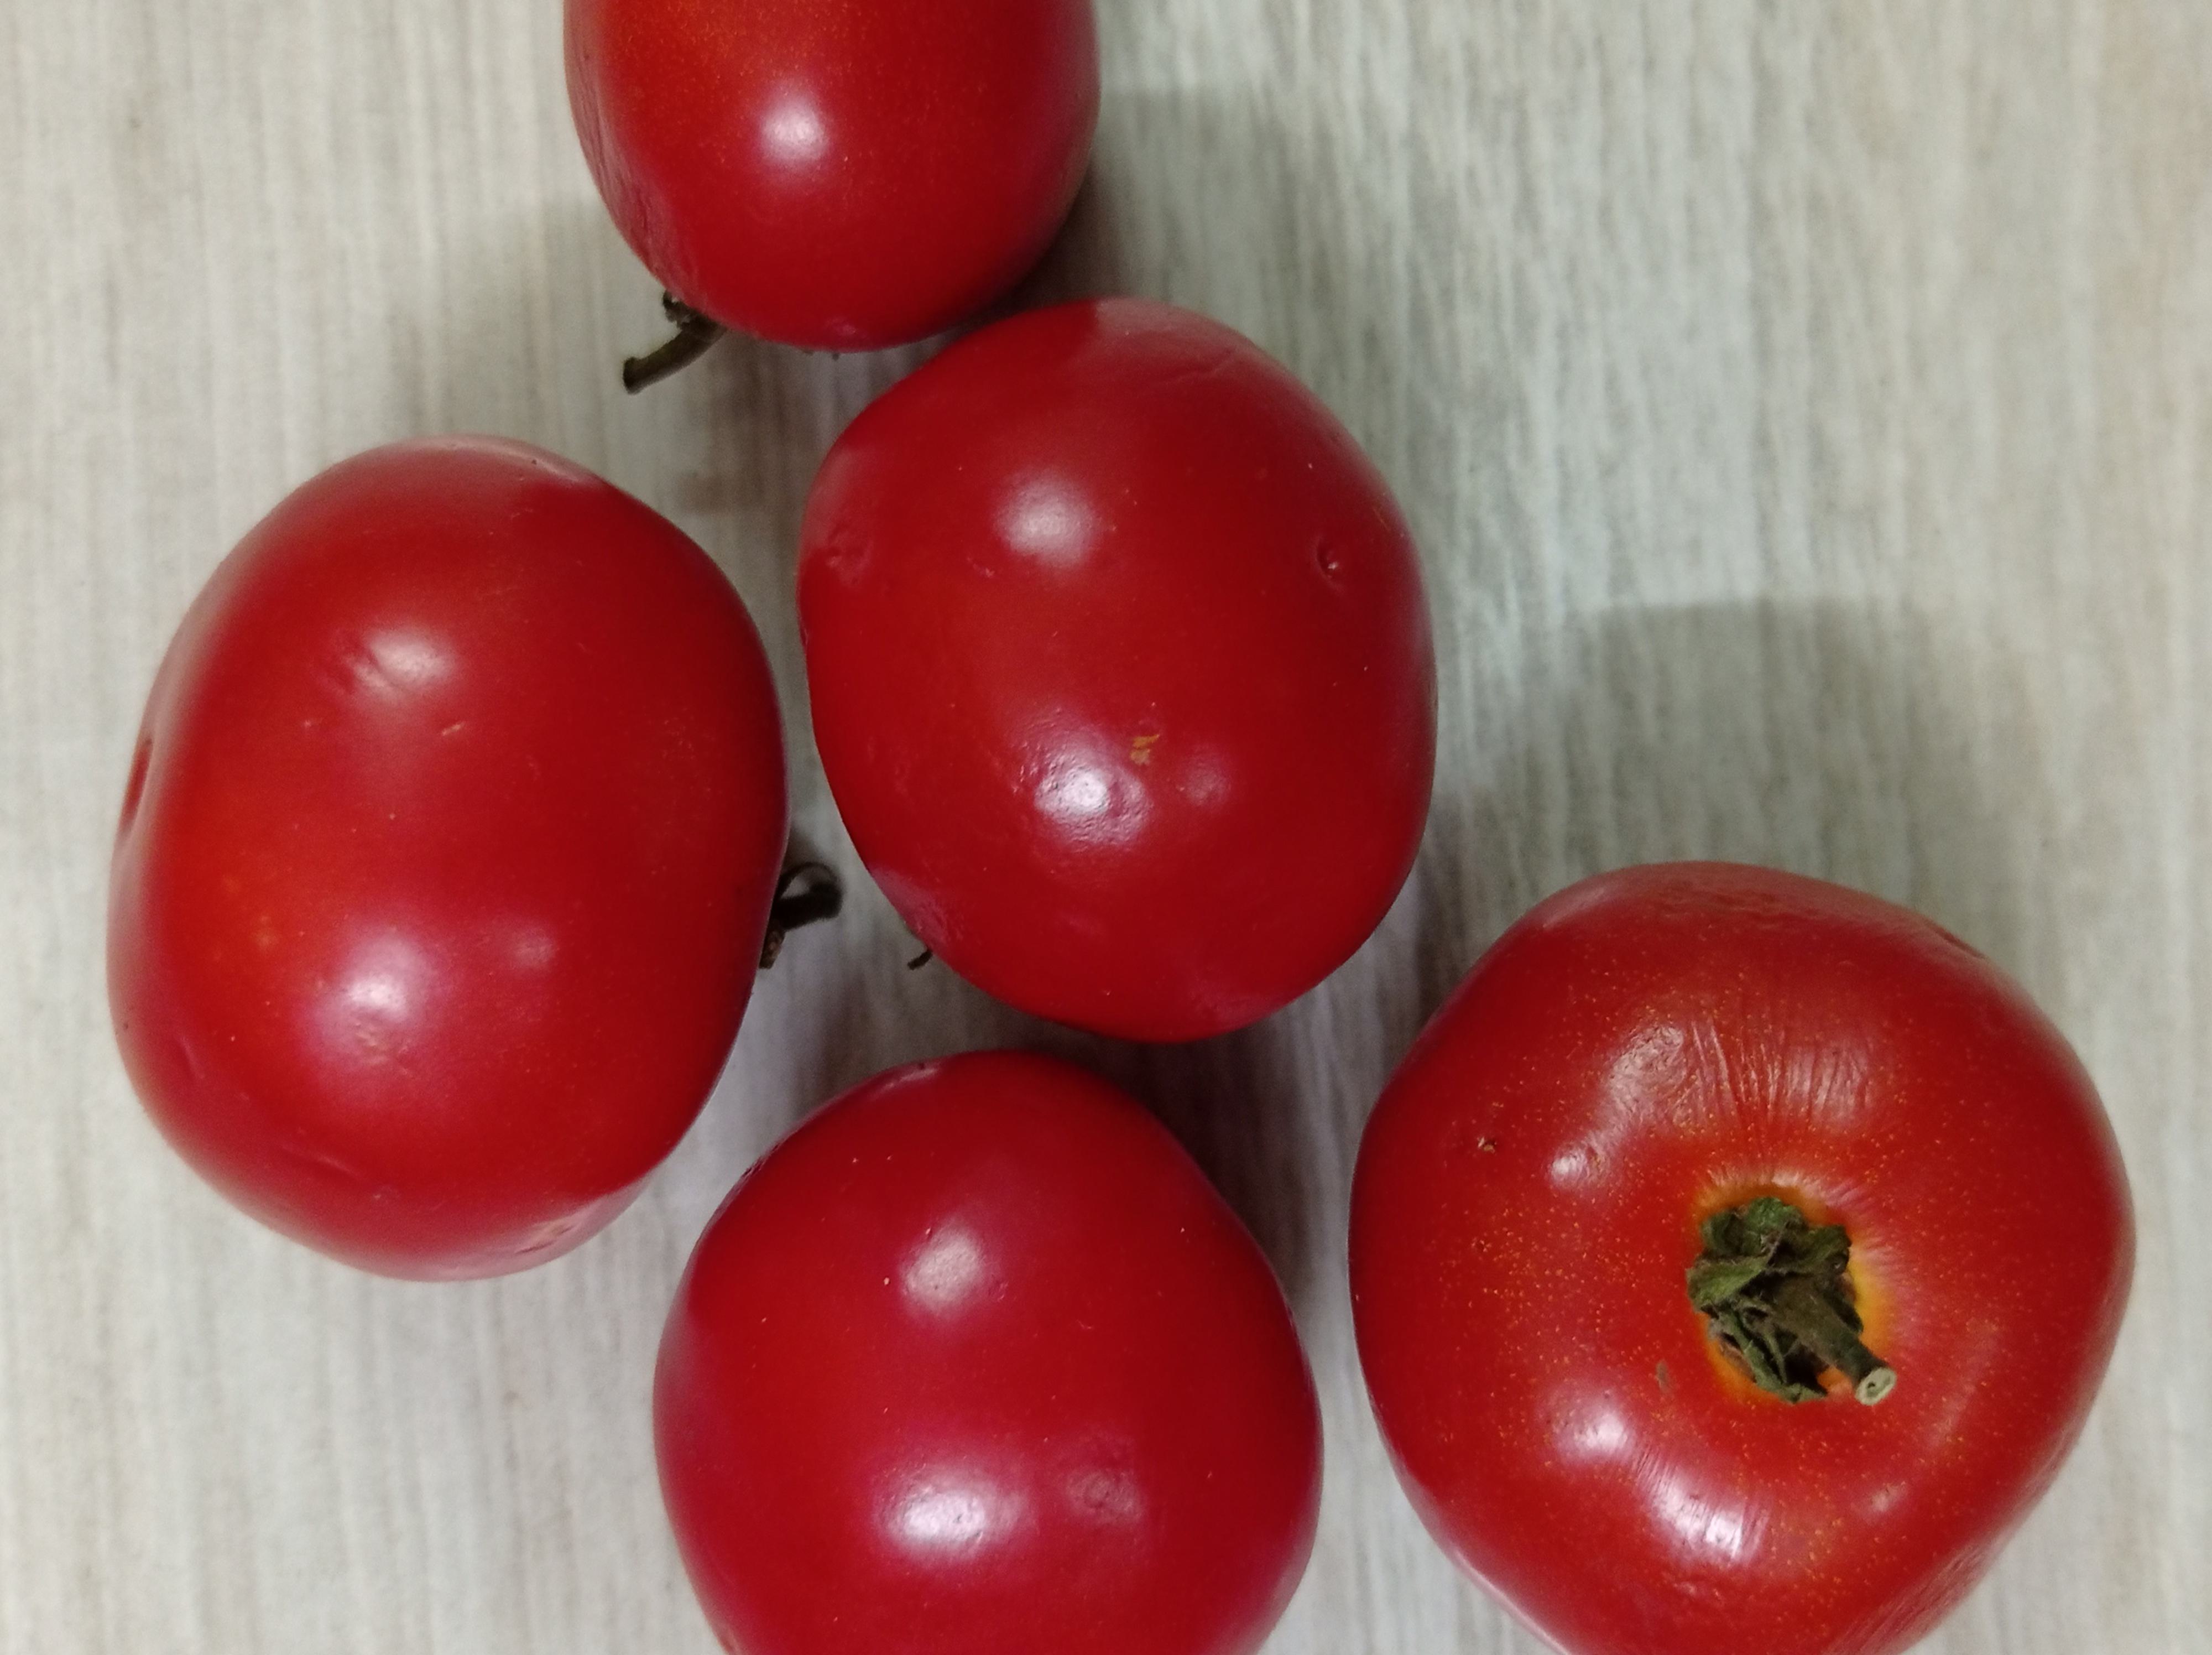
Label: Fresh